Sara Mannheimer

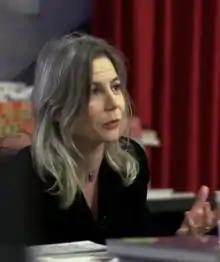
Mannheimer in a 2012 interview

Sara Mannheimer (born 26 May 1967, in Lund) is a Swedish novelist. She hails from Gothenburg and was educated in the US, Holland, and the Czech Republic. Her debut novel "Reglerna" ("The Rules", 2008) was nominated for the August Prize and won the debut writers' prize from "Borås Tidning" newspaper. Another novel "Handlingen" ("The Action") was nominated for Swedish Radio's best novel prize, and won the EU Prize for Literature.